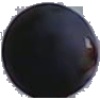
Label: blue_grape